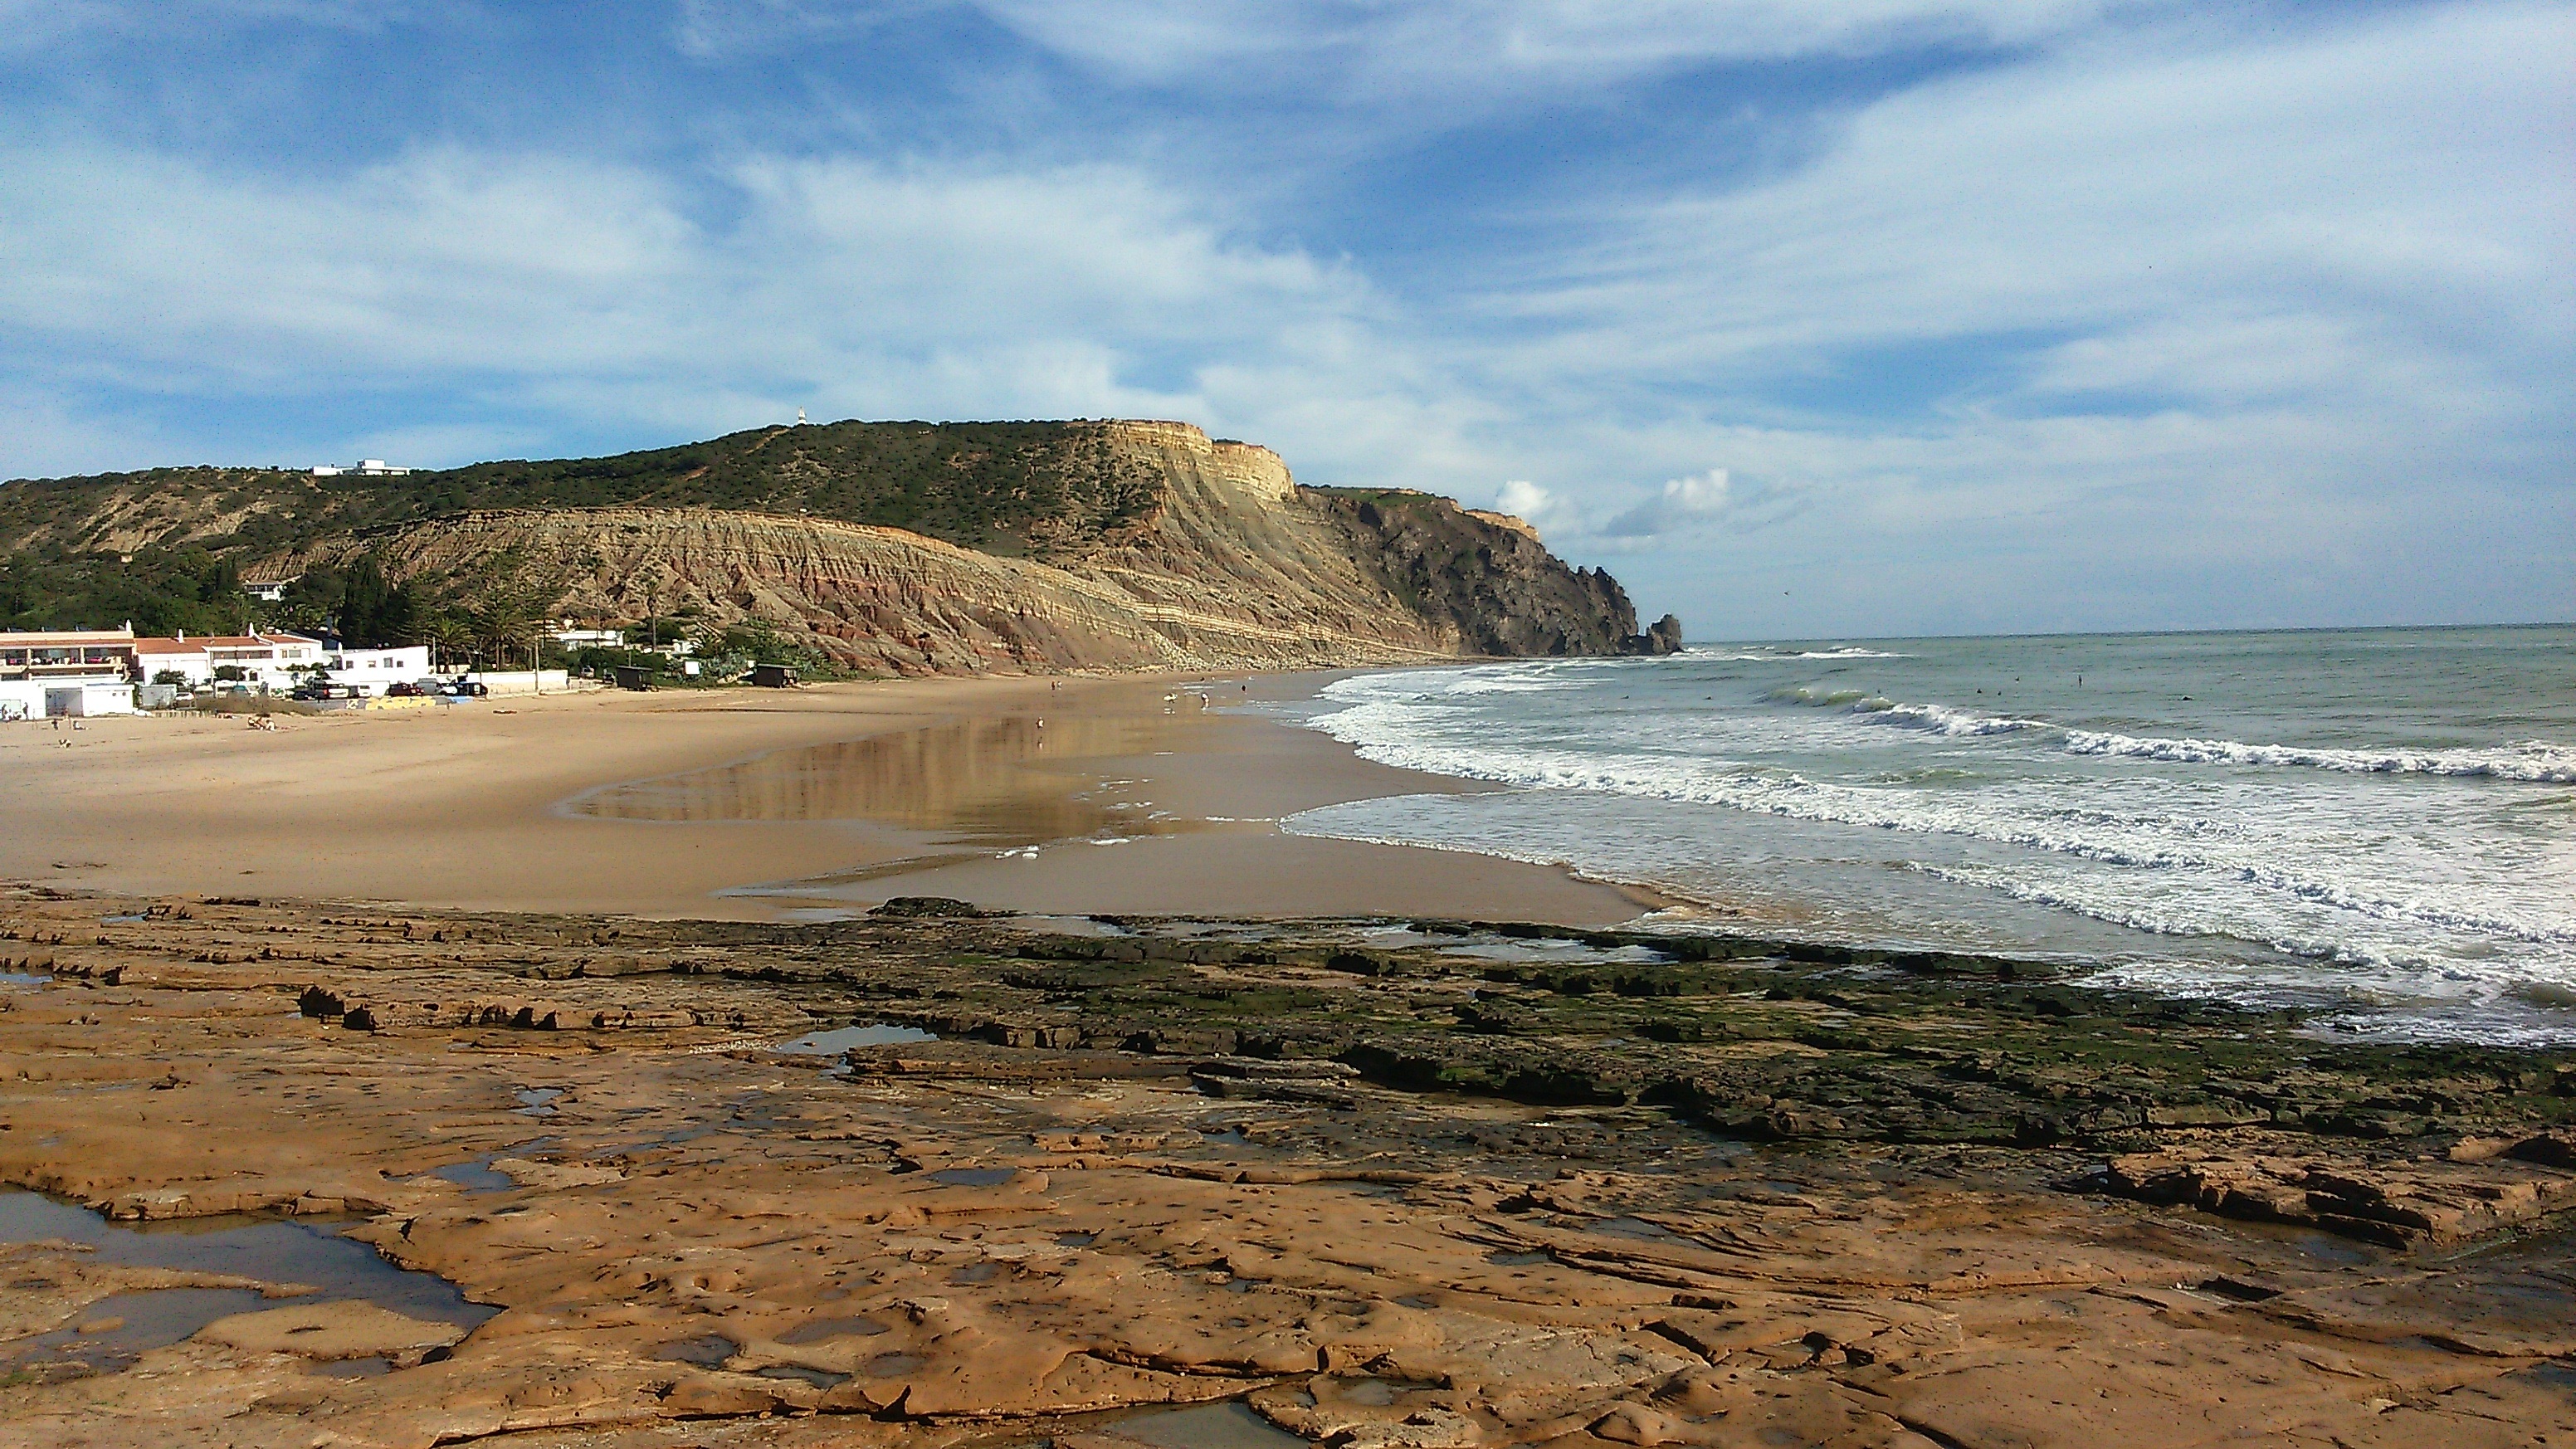
beach, landscape, sea, coast, water, sand, rock, ocean, horizon, sky, sun, shore, wave, cliff, cove, bay, terrain, material, body of water, rocks, cape, wind wave